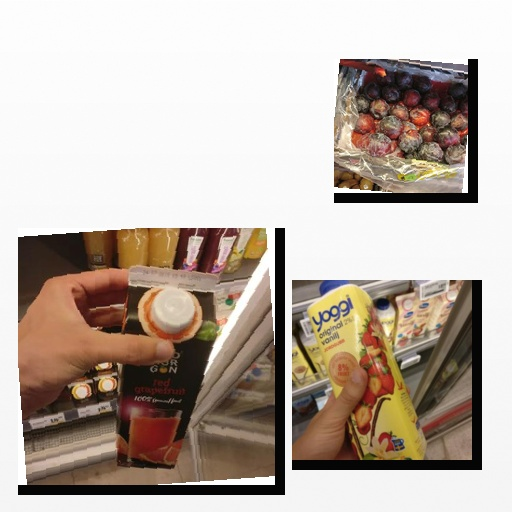
Food items: plum, strawberry_yoghurt, red_grapefruit_juice